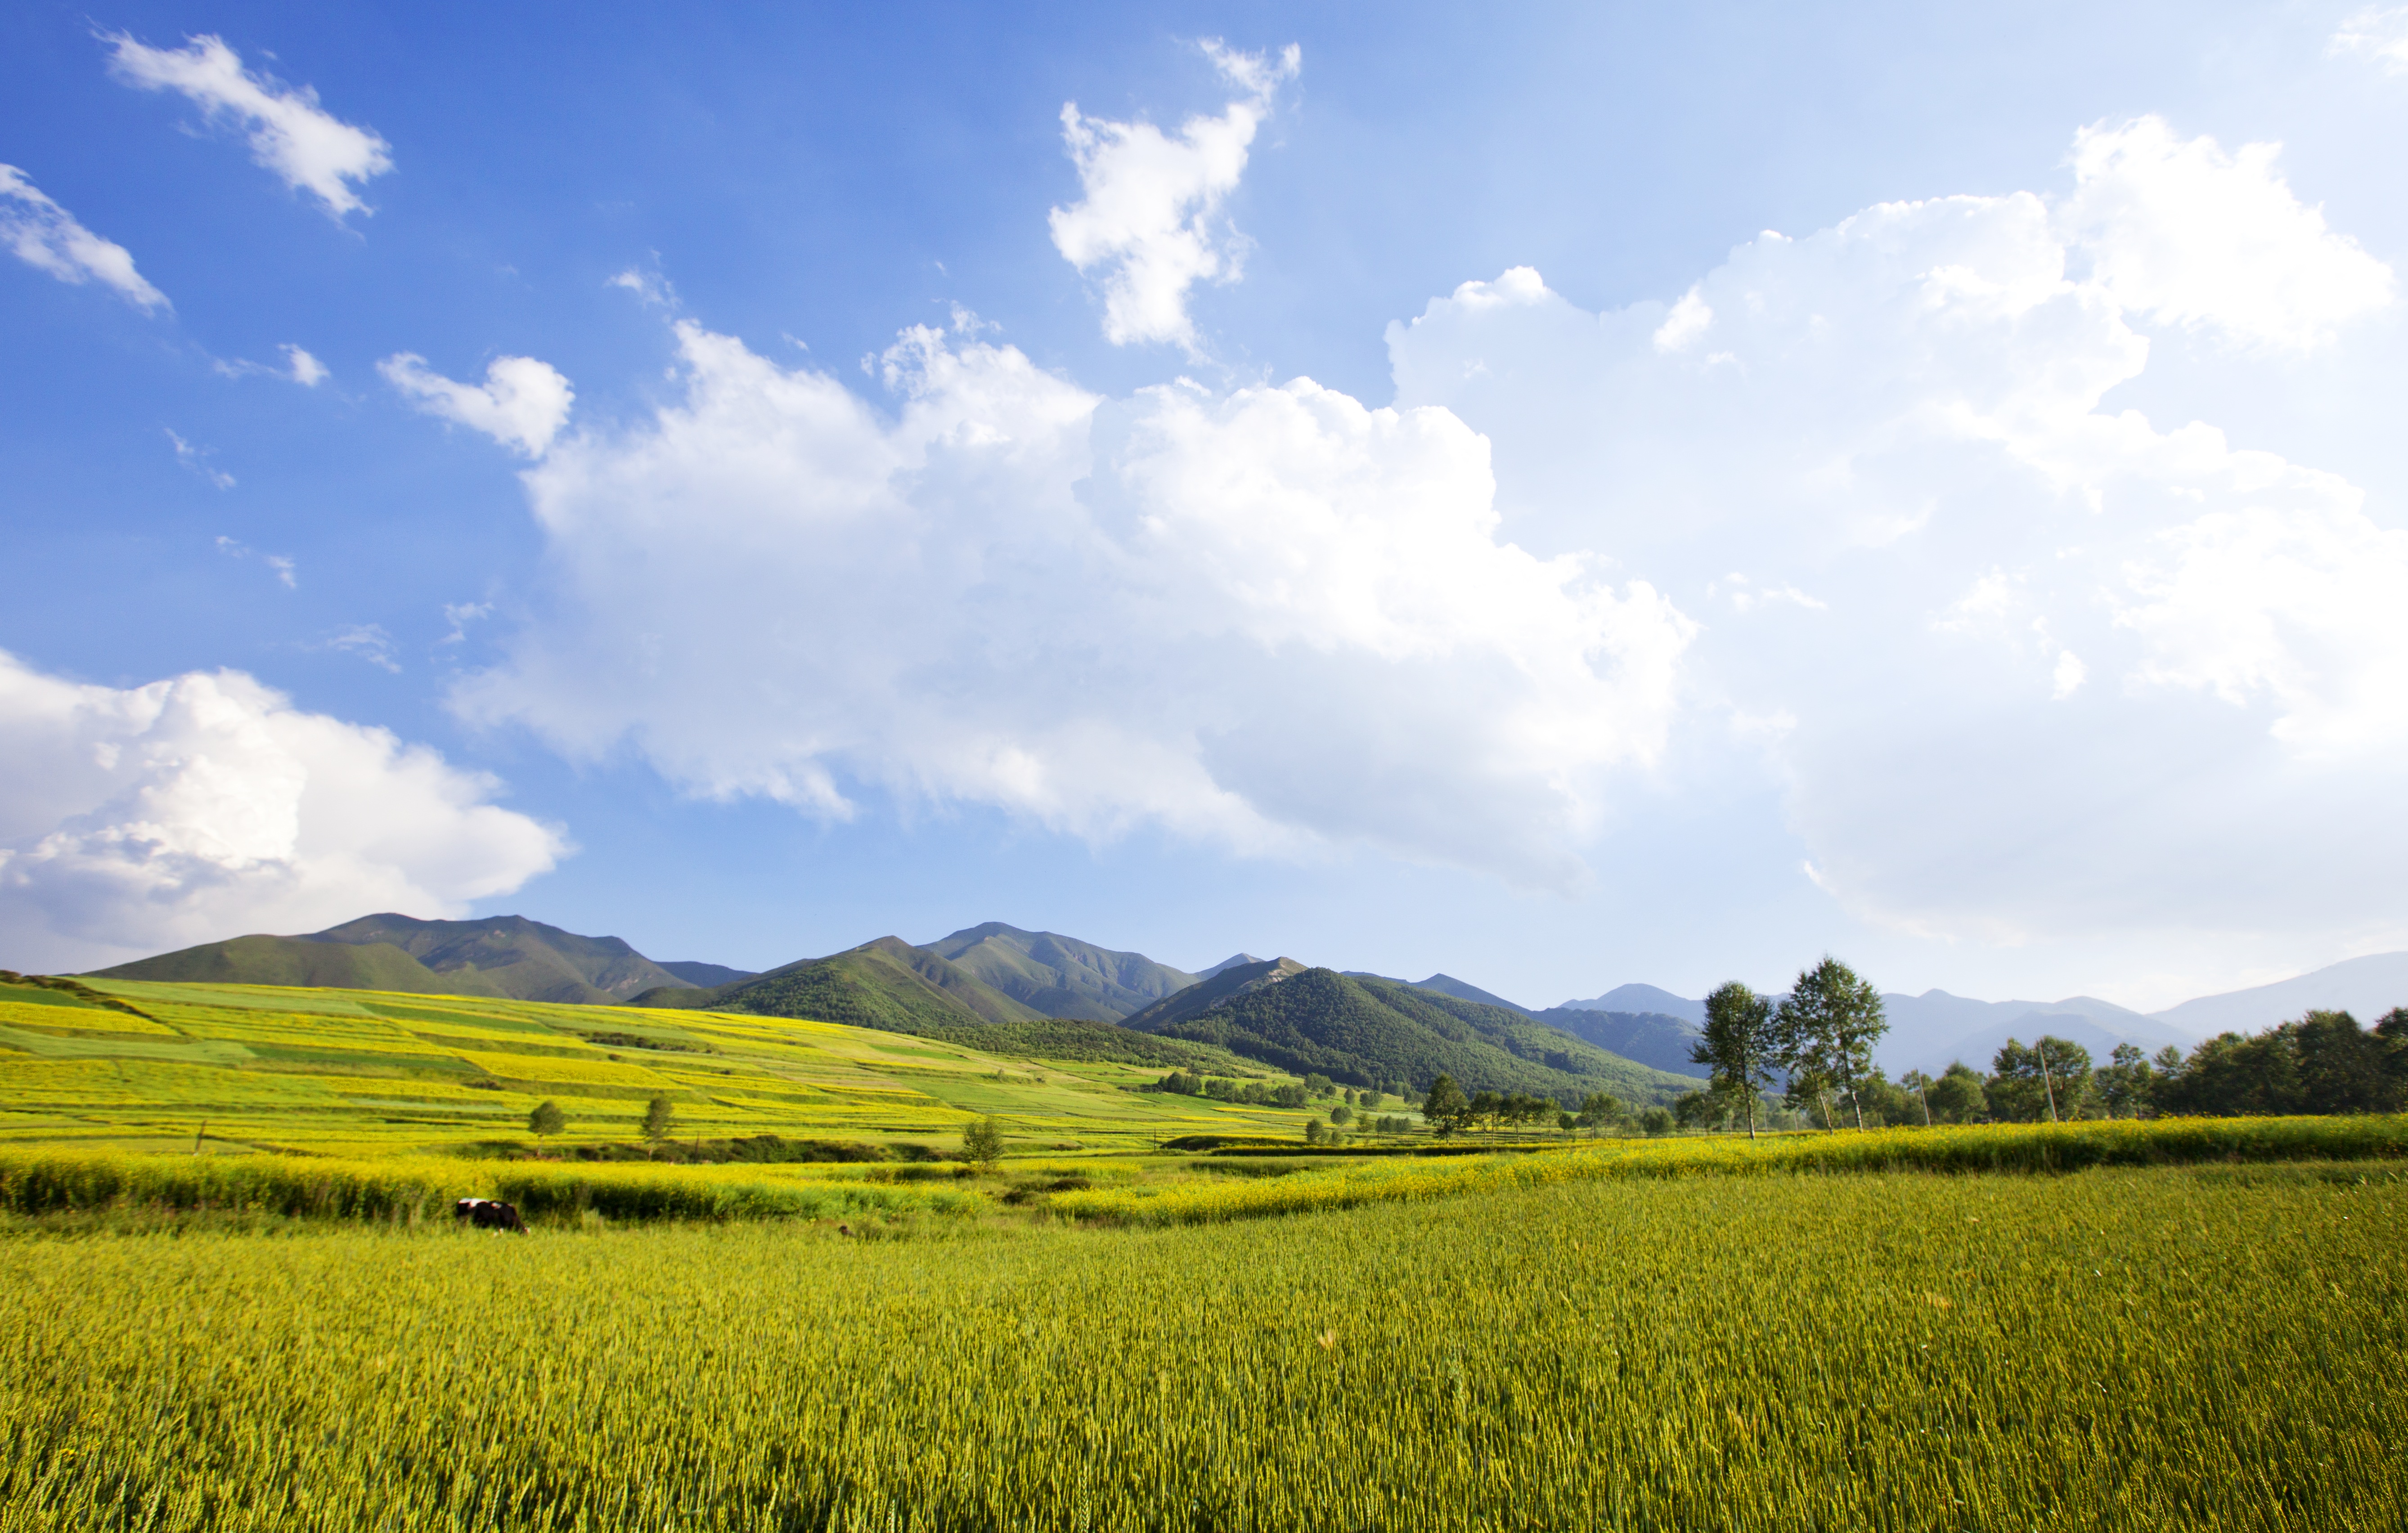
landscape, grass, horizon, cloud, plant, sky, sunshine, field, meadow, prairie, sunlight, hill, flower, produce, crop, pasture, agriculture, plain, rapeseed, grassland, plateau, canola, ecosystem, brassica, steppe, white cloud, rural area, paddy field, flowering plant, geographical feature, grass family, mustard plant